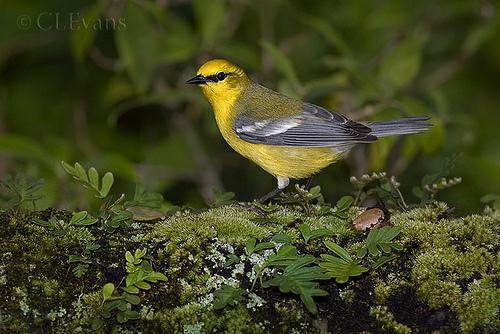
A photo of a blue winged warbler